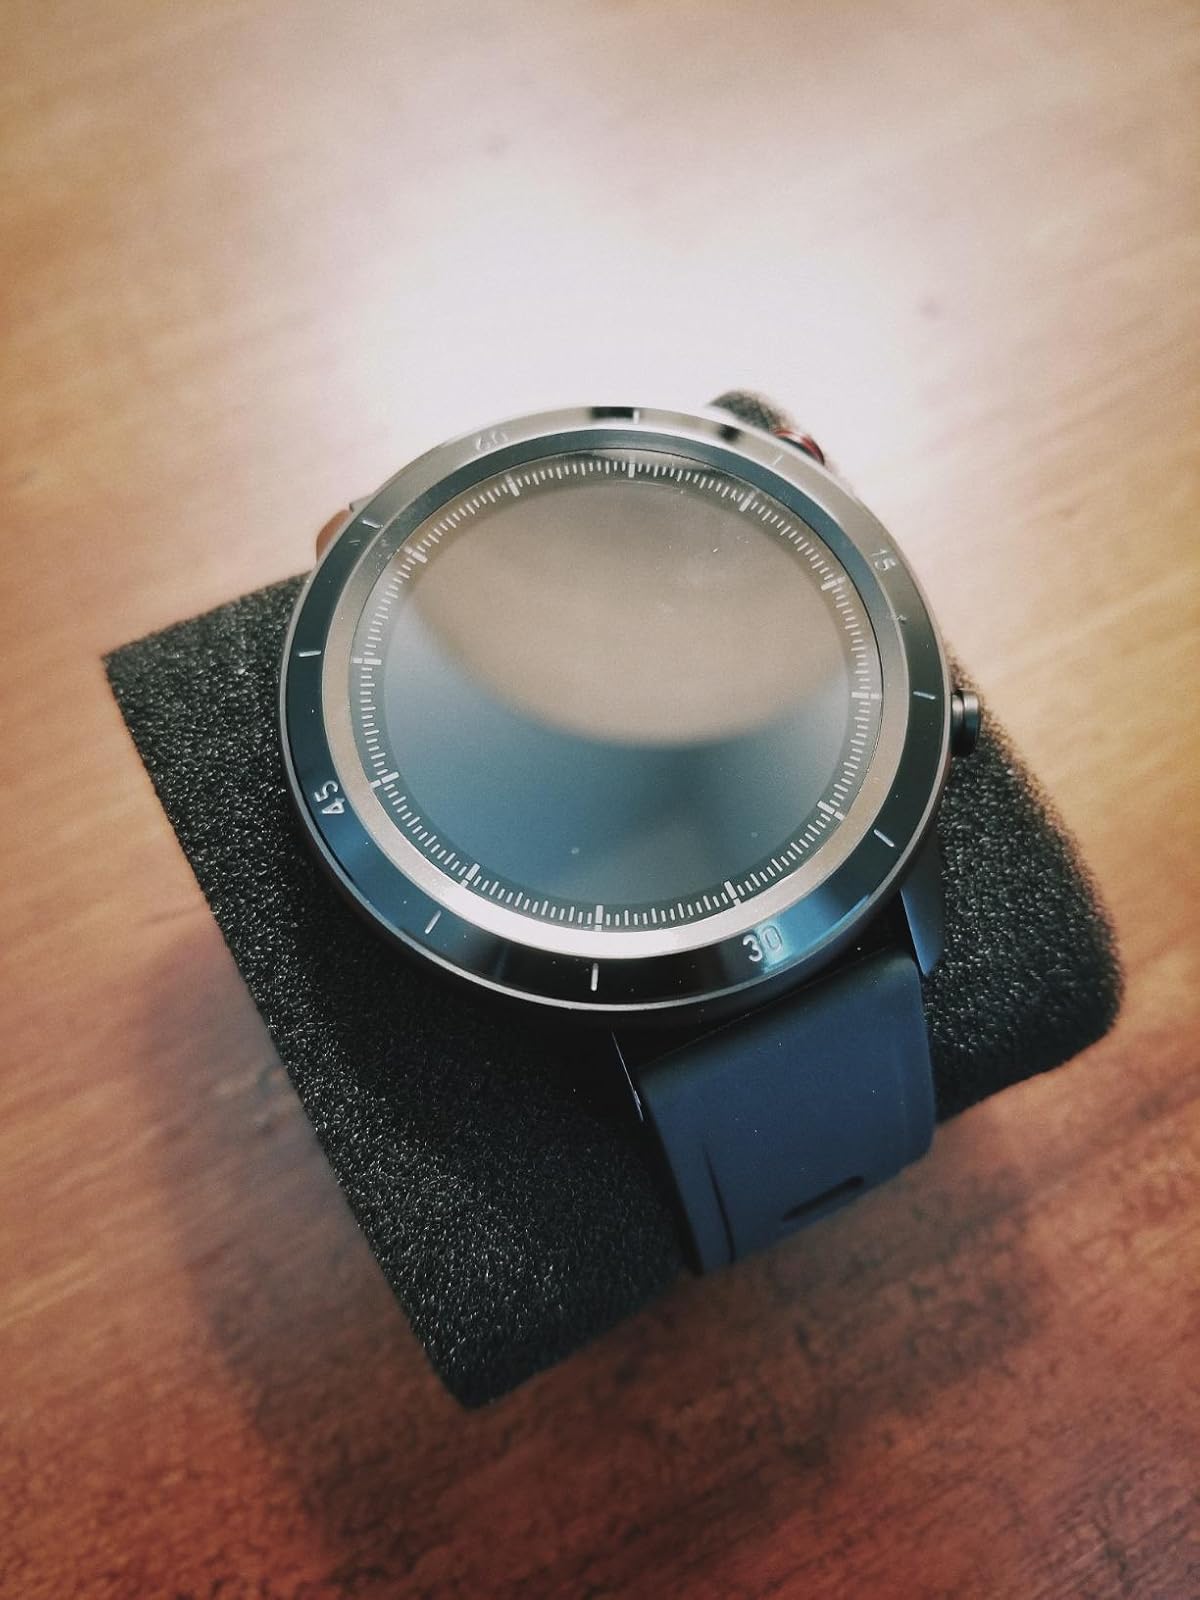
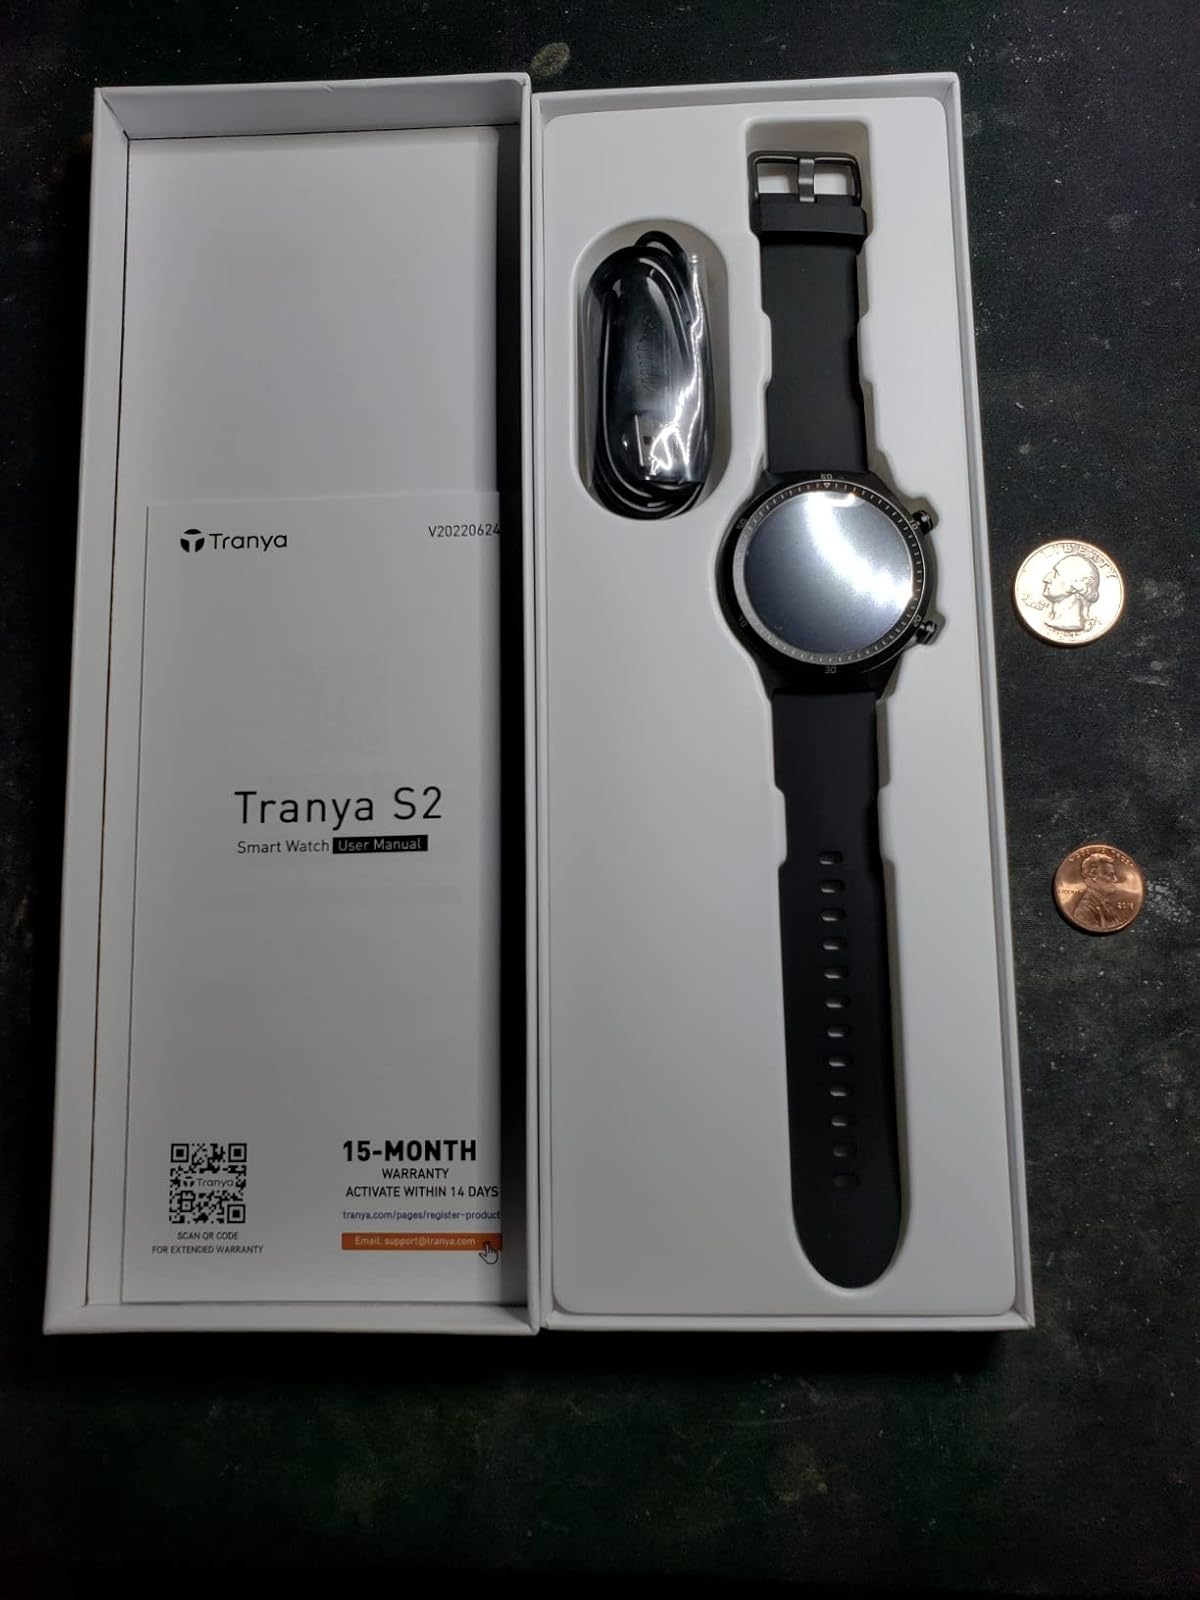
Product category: smartwatch
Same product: no